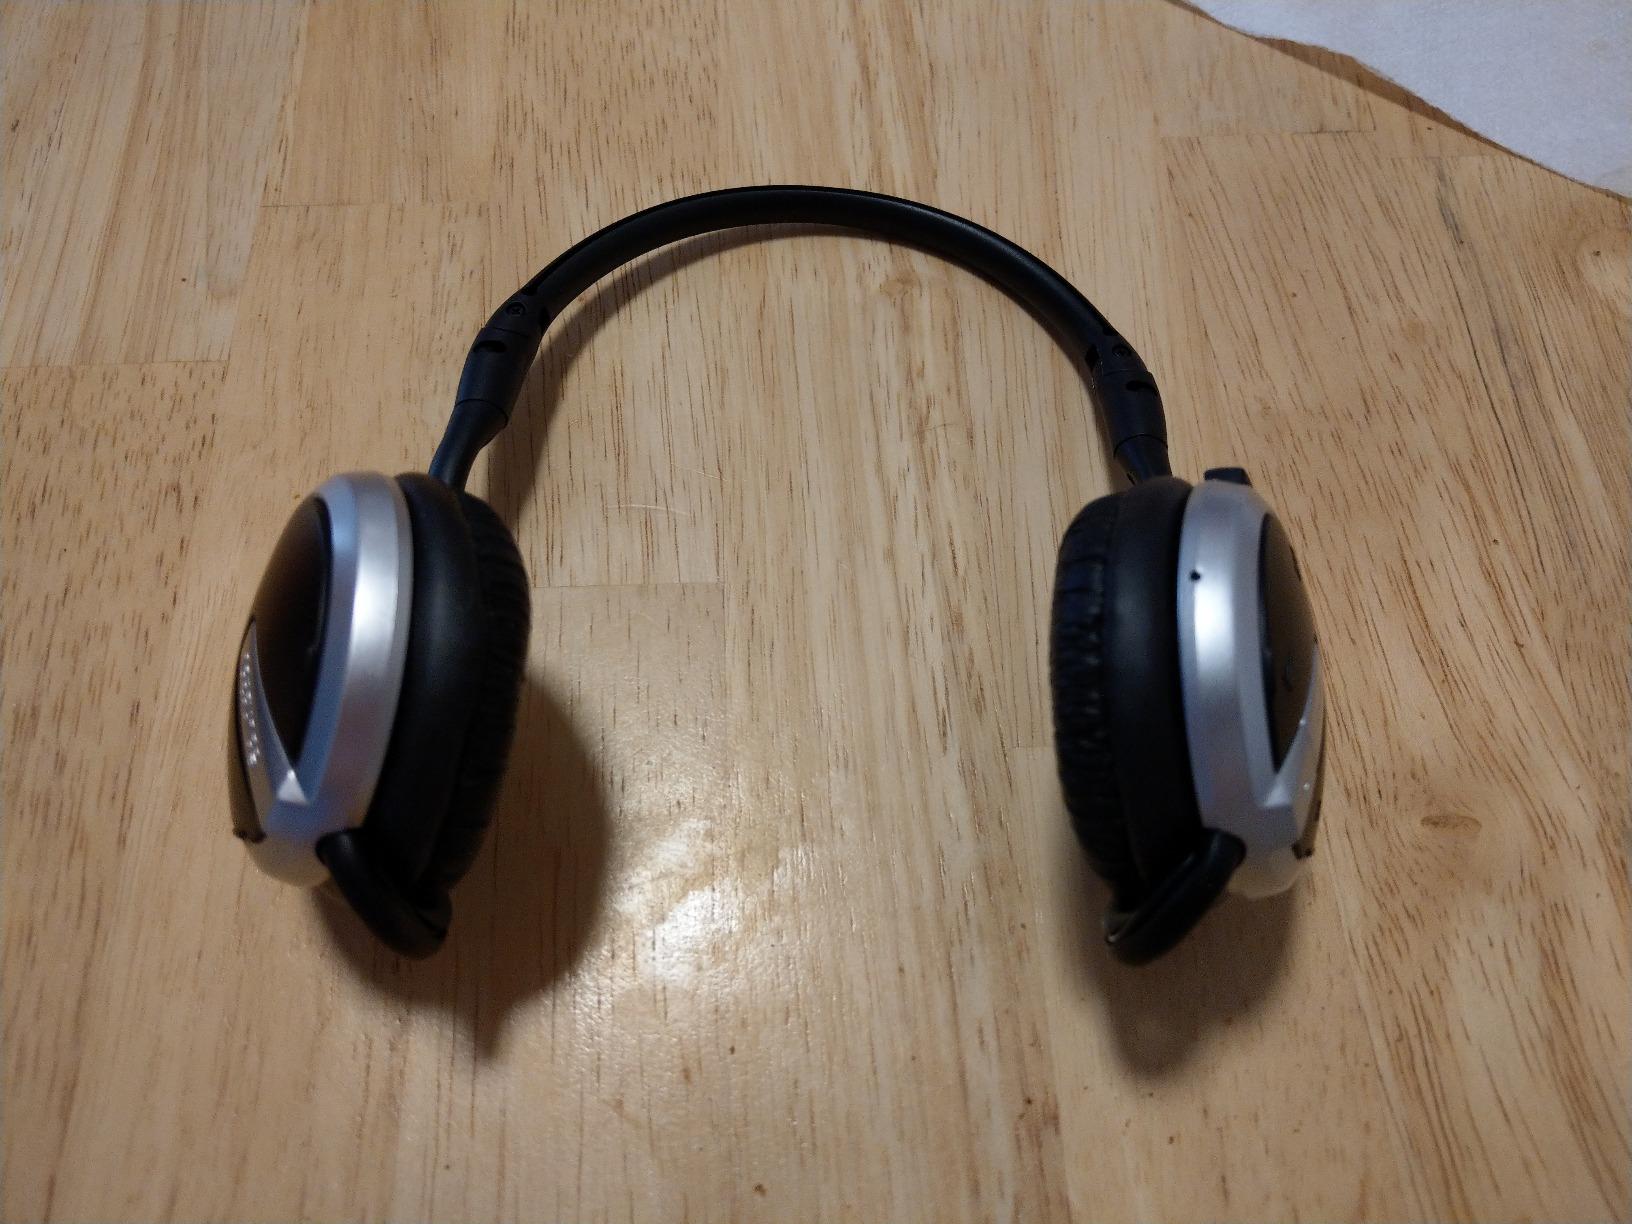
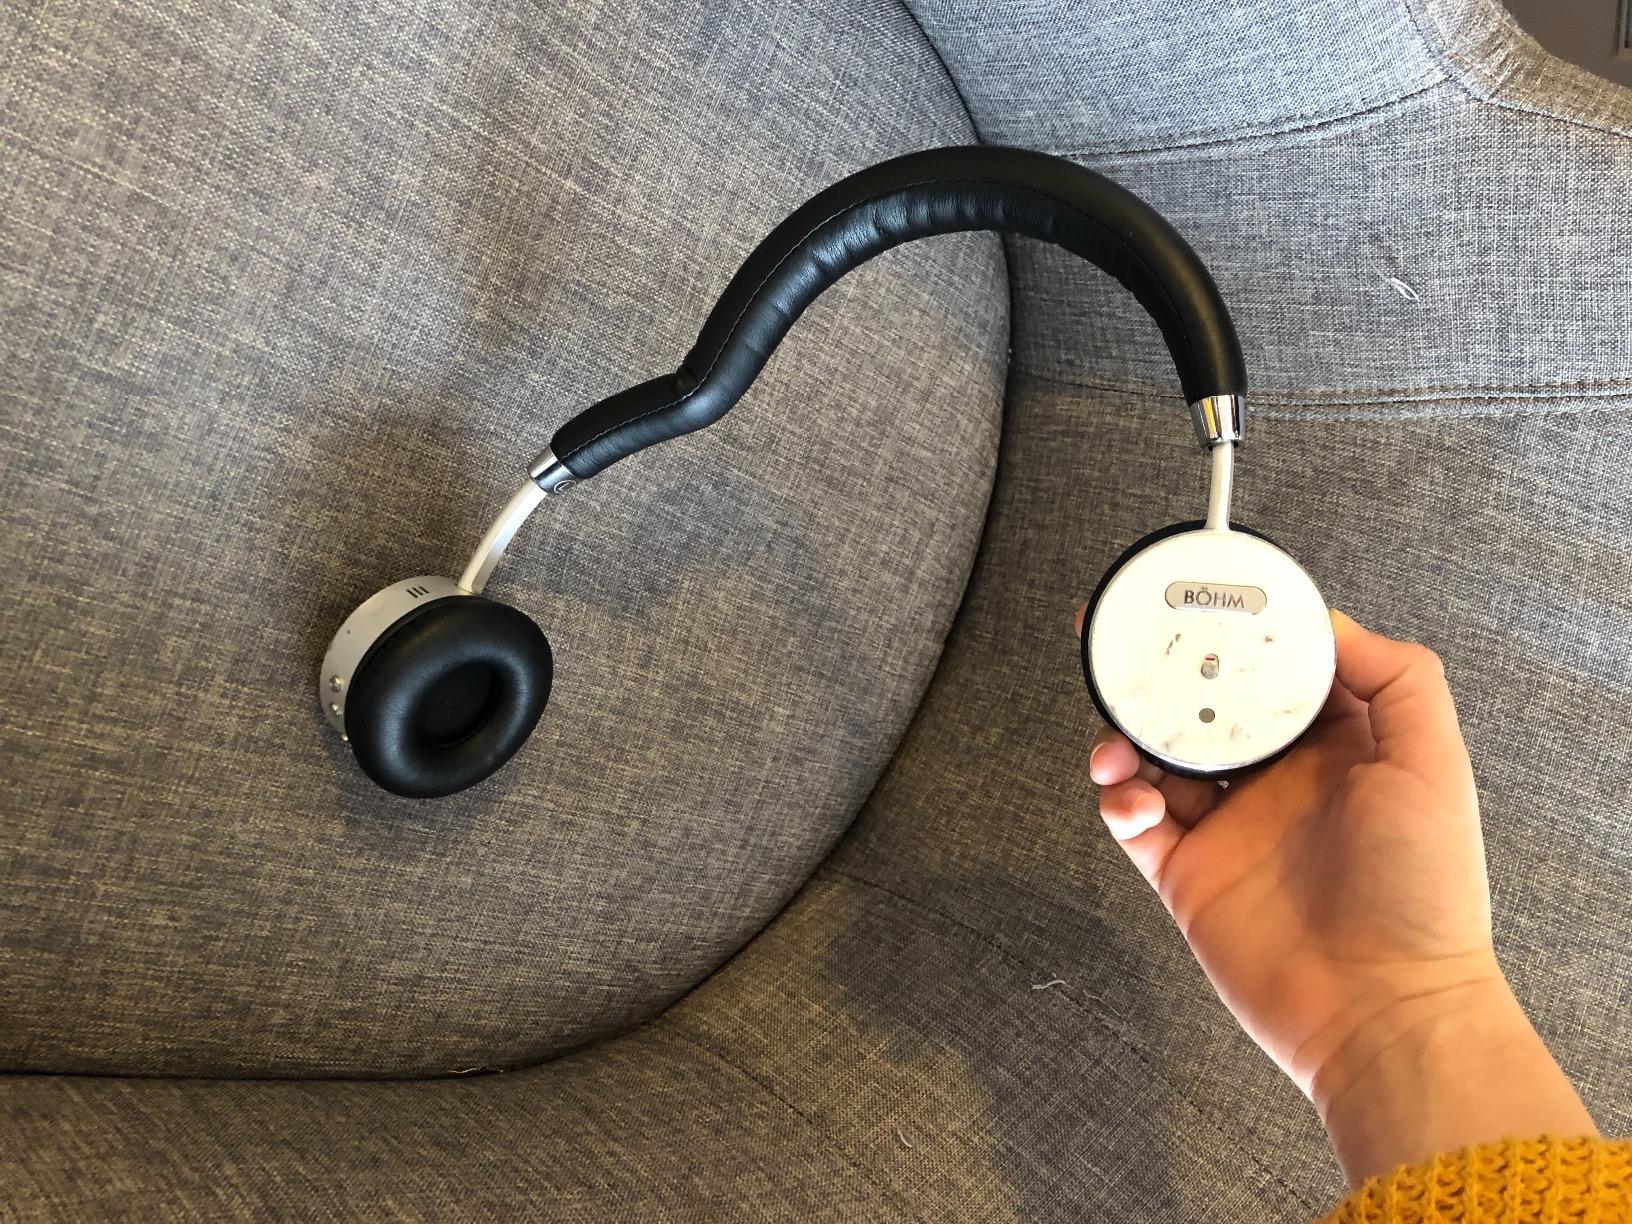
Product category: headphones
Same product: no